Beatriz Álvarez Sanna

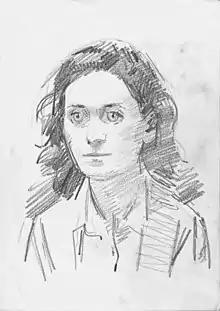

Beatriz Álvarez Sanna (born 17 September 1968) is a Uruguayan chemist and biochemistry professor at the Faculty of Sciences of the University of the Republic. She researches in the areas of redox biochemistry and enzymology. In 2013 she was the winner of the L'Oréal-UNESCO Award for Women in Science.